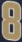
Number: 8